Albert Profumo

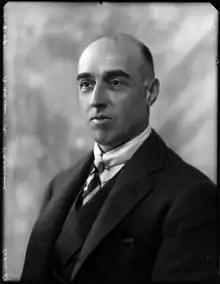
Albert Profumo

Albert Pier Anthony Profumo, KC (20 April 1879 – 27 March 1940), was an English barrister.